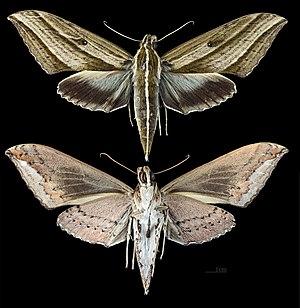
Elibia dolichus - Deux vues du même spécimen. Collection du mathématicien Laurent Schwartz.